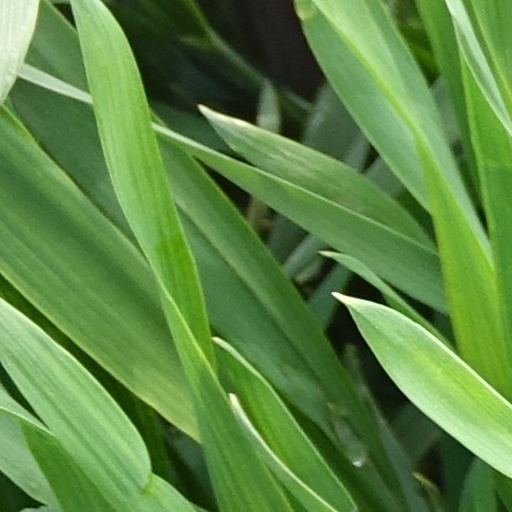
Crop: wheat